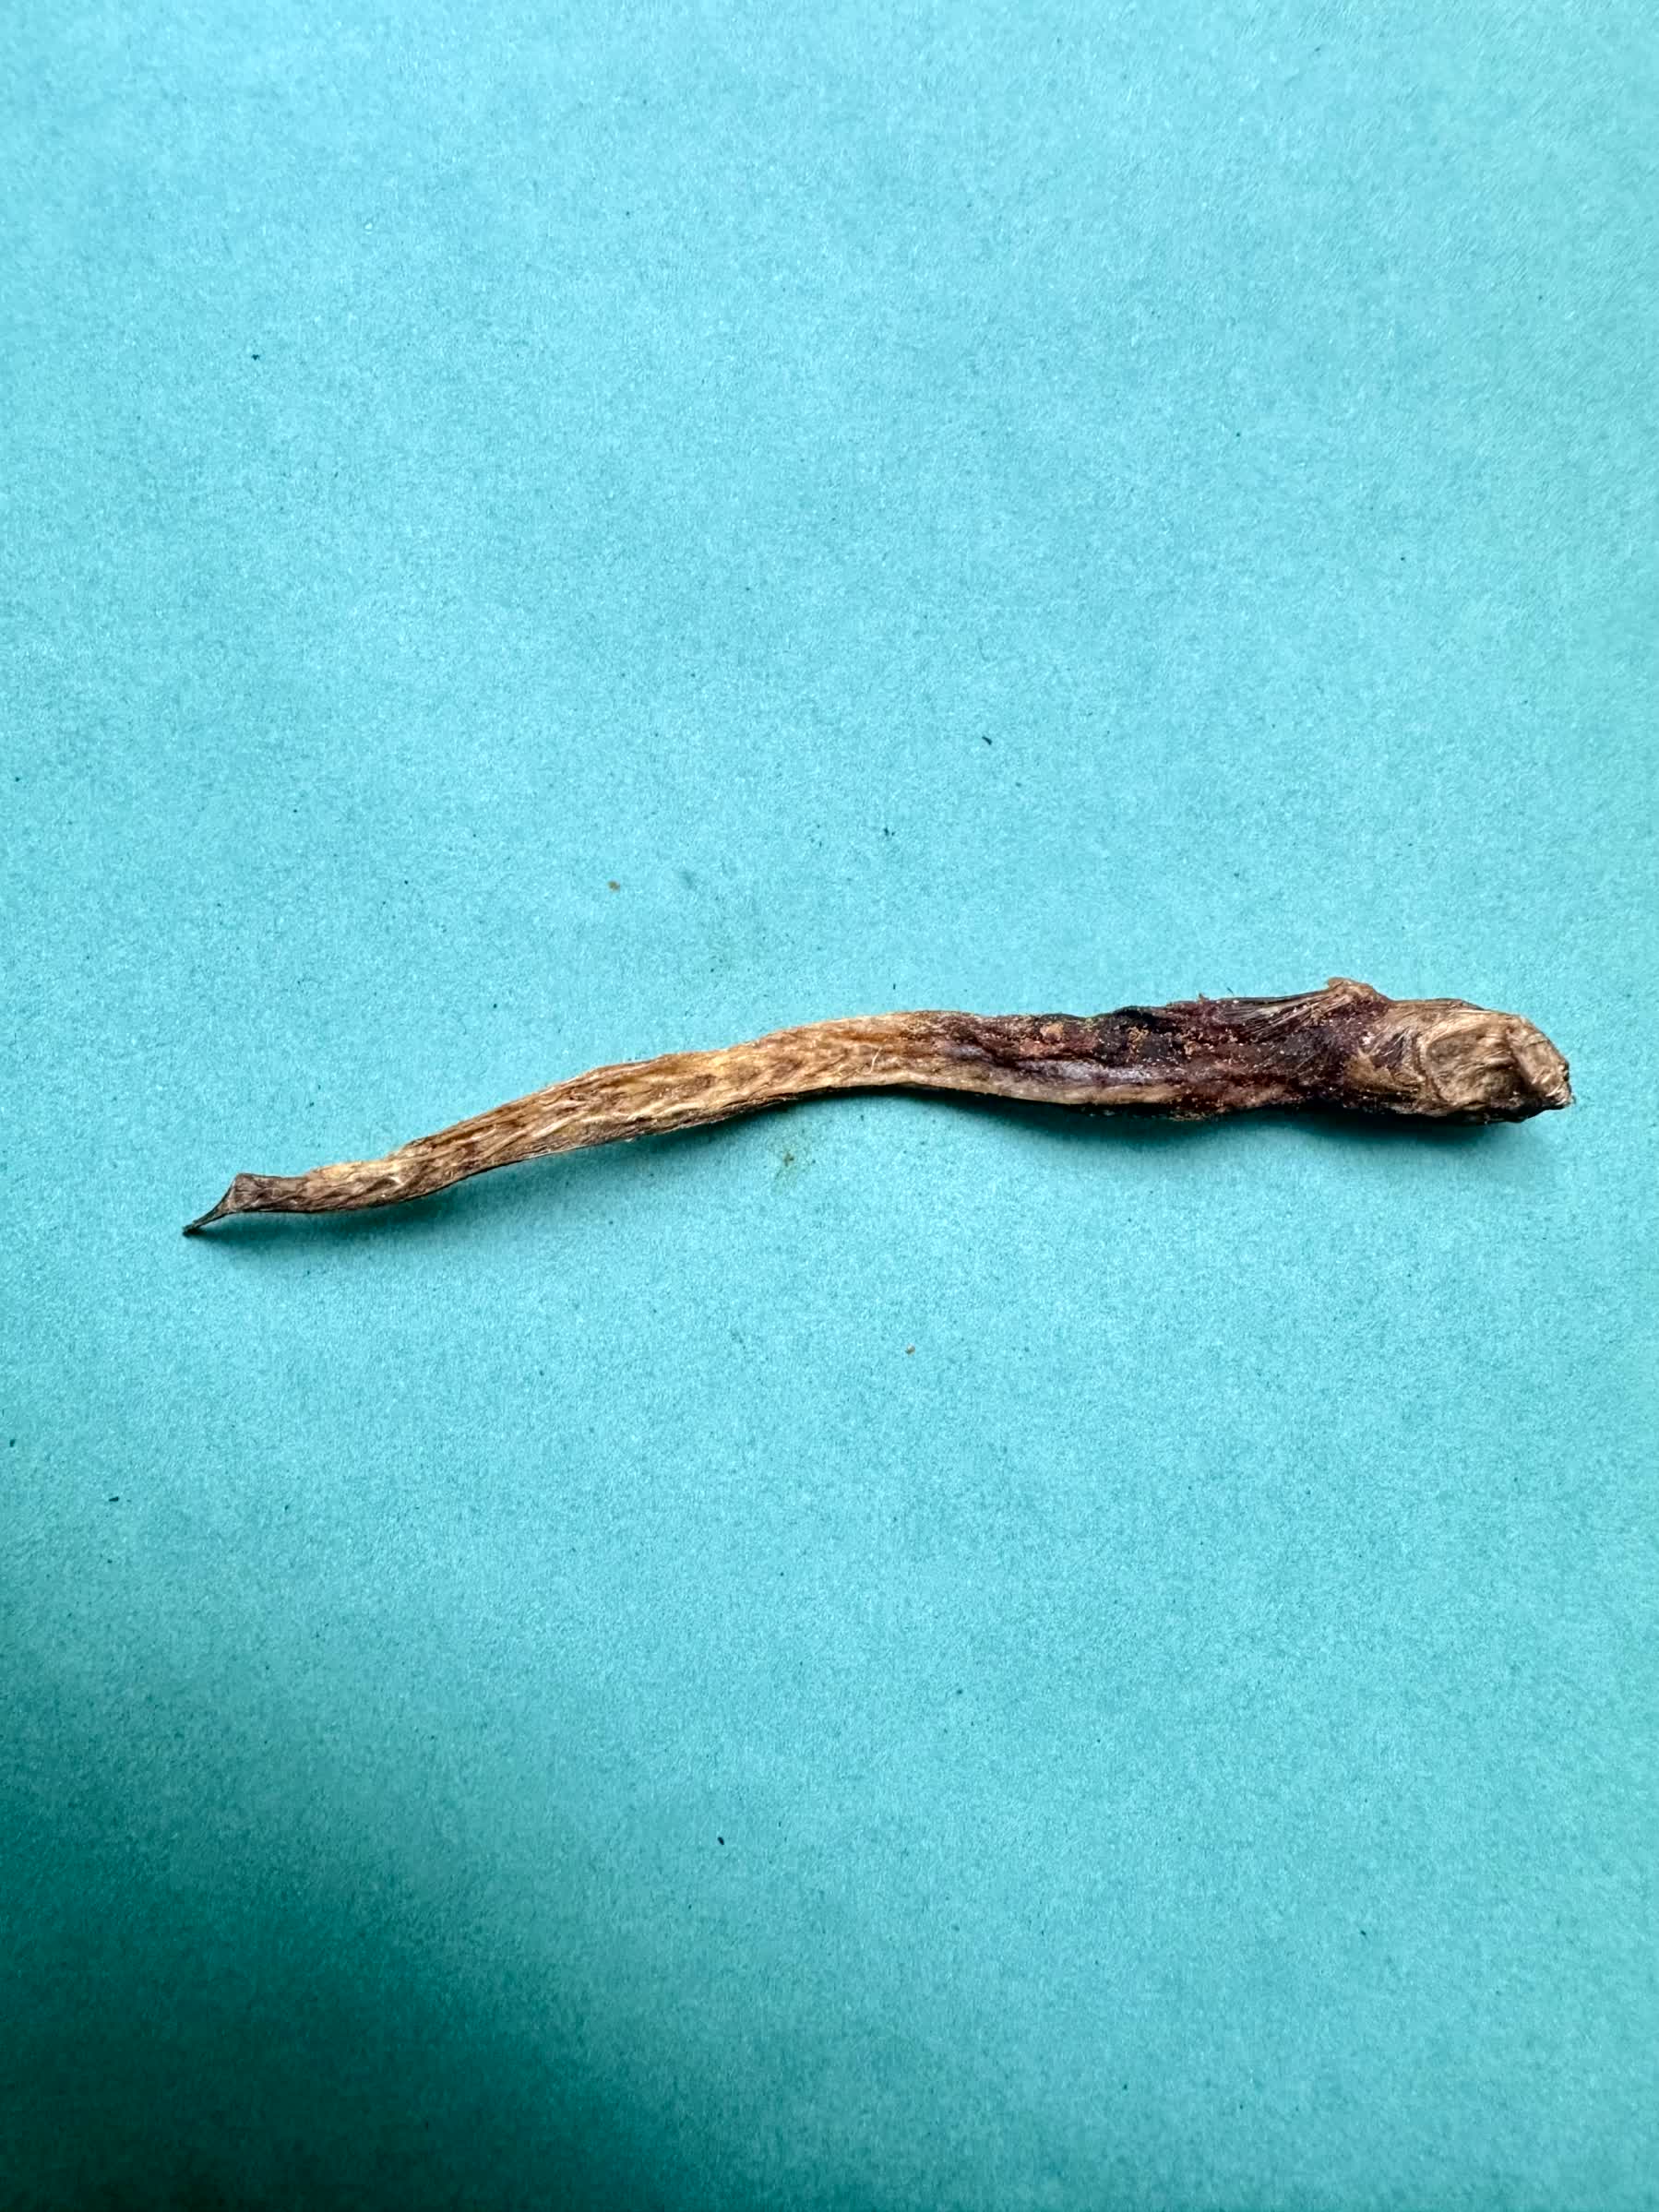
Species: Chewa